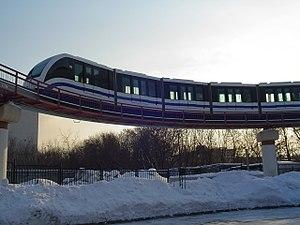
Le monorail de Moscou est un système de monorail à Moscou en Russie, dans le district administratif nord-est. Il relie la station de métro Timiriazevskaïa avec la station VDNKh. Son tracé fut initié en 1998, les premiers passagers ont emprunté le monorail le 30 novembre 2004 en mode tourisme. La mise en service effective du monorail fut effectuée le 10 janvier 2008.